Victor-Auguste Poulain

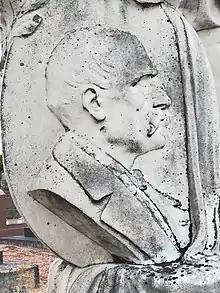
Victor-Auguste Poulain

Victor-Auguste Poulain (February 11, 1825 - July 30, 1918) was a French chocolatier and industrialist who founded the Chocolat Poulain brand in 1848.